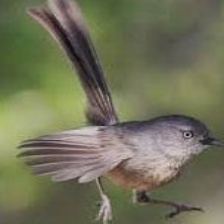
Species: WRENTIT
Scientific name: CHAMAEA FASCIATA